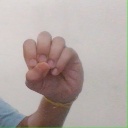
अक्षर: उ